Miscegenation

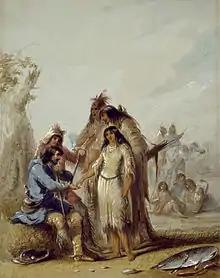
"The Trapper's Bride" shows a trapper, Francois, paying $600 in trade goods for an Indian woman to be his wife, .

A statistical analysis done in 1958 using historical census data and historical data on immigration and birth rates concluded that 21% of the white population had black ancestors. The growth in the White population could not be attributed to births in the White population and immigration from Europe alone, but had received significant contribution from the African American population as well.